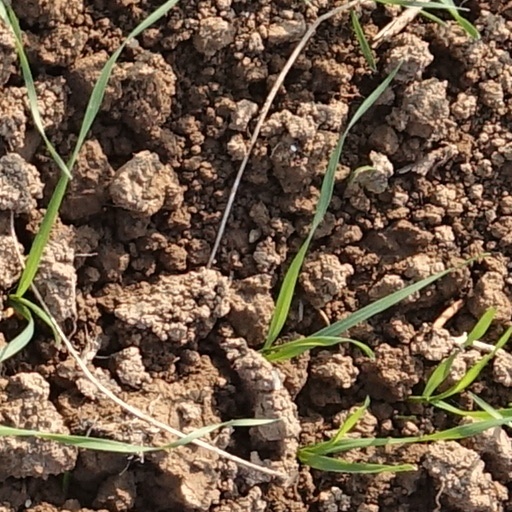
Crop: wheat